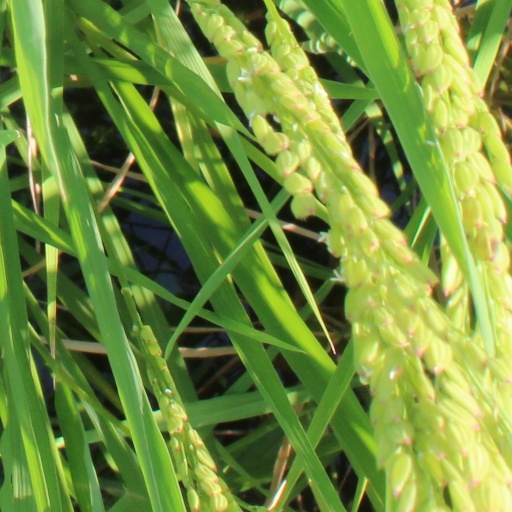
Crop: rice